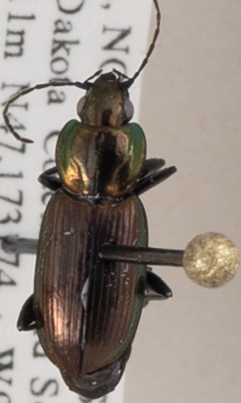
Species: Agonum cupreum
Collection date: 2018-06-12
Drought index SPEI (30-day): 0.26
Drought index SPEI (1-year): -0.674
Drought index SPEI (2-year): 0.114